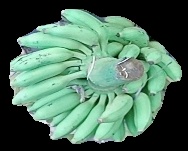
Variety: elakki-bale
Grade: grade1